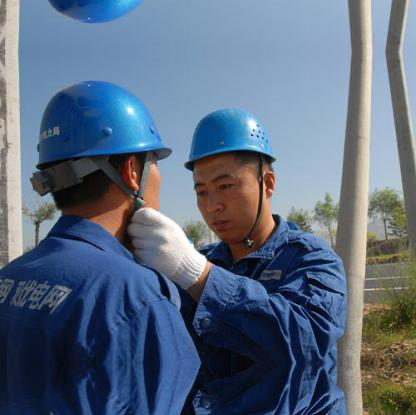
Objects in the image:
label: helmet
label: helmet
label: helmet